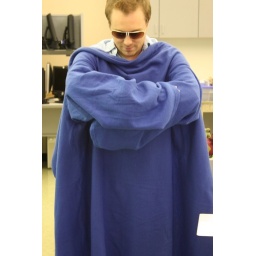
Bradley from Raleigh NC rocks the Snuggie in the sub-zero temperatures in the PECC Center for Advanced Technologies building